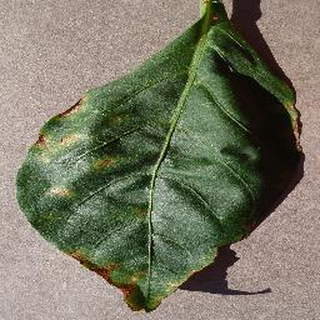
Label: bell_pepper_bacterial_spot